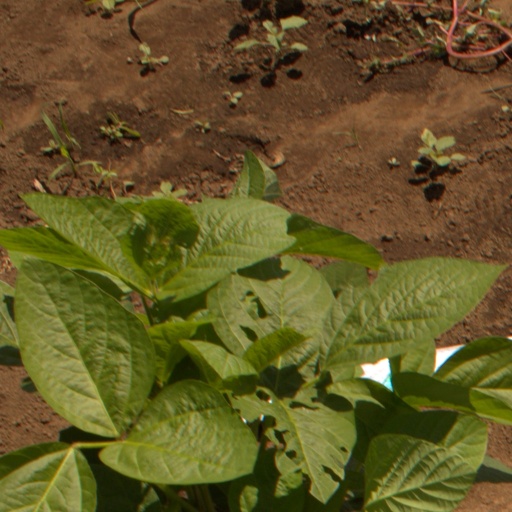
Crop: soybean